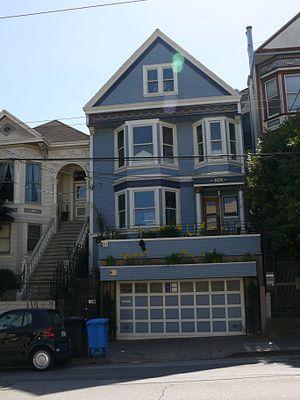
La maison bleue chantée par Maxime Le Forestier, au 3841 18th Street à San Francisco (Californie, États-Unis).
San Francisco est une chanson de Maxime Le Forestier publiée en 1972 sur l'album Mon frère.
Maxime Le Forestier, de son vrai nom Bruno Le Forestier, né le 10 février 1949 à Paris, est un auteur-compositeur-interprète français.